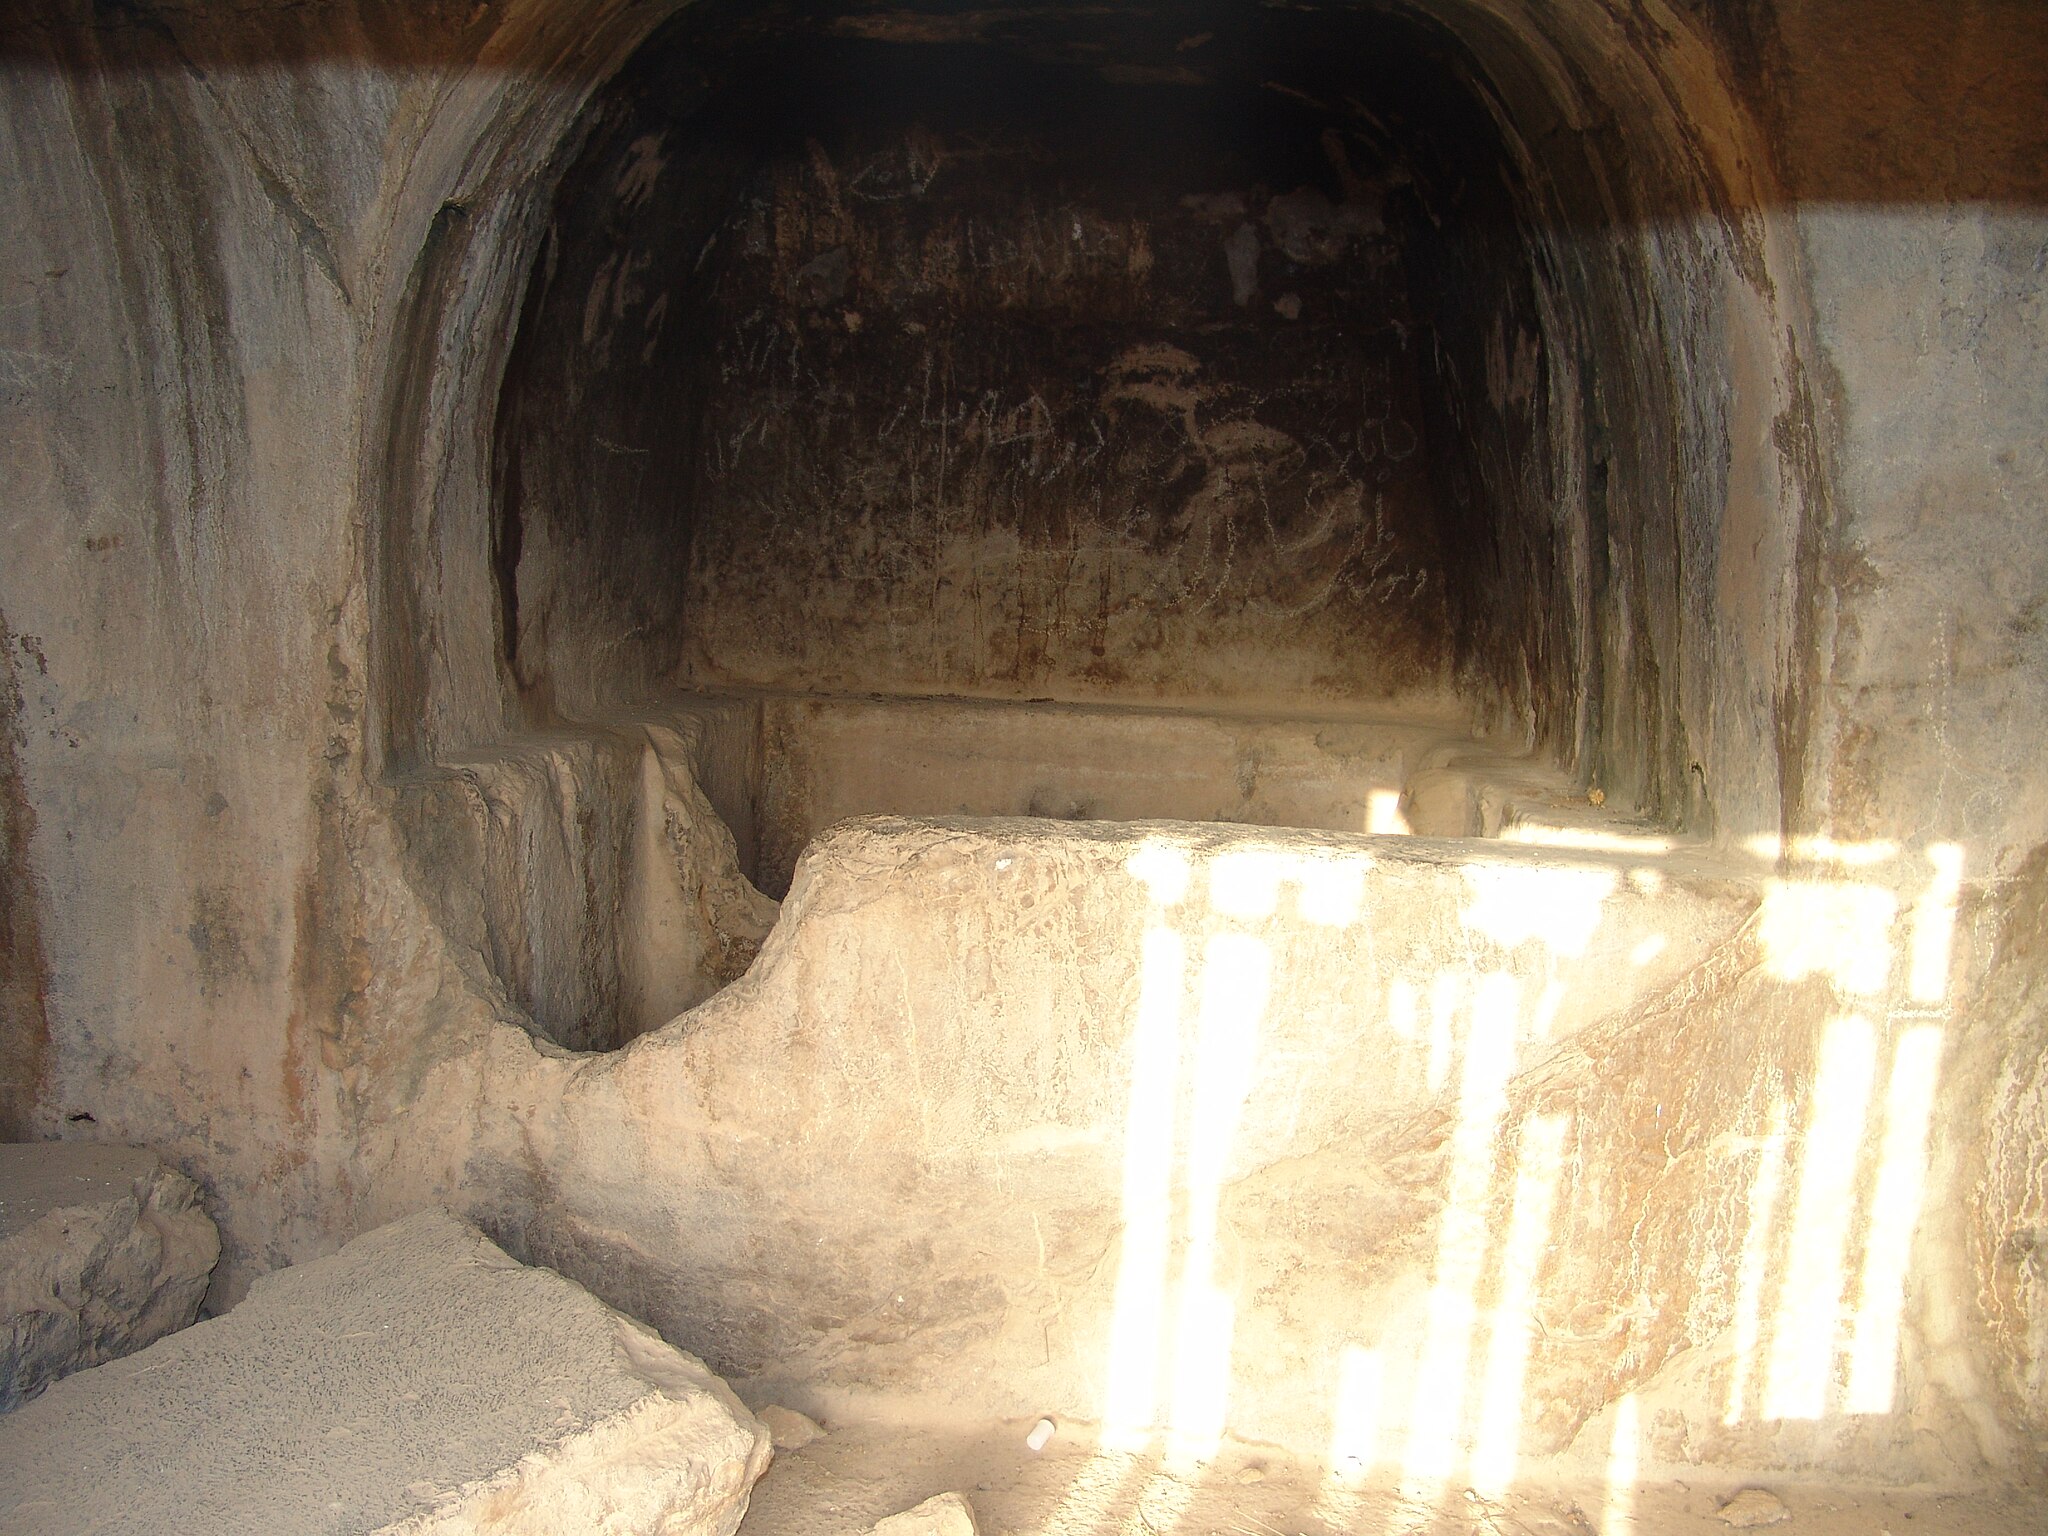
Title: Parse Aramgah Ardashirhj
Description: درون آرامگاه اردشیر سوم در تخت جمشید
Date: 2008-03-19
Categories: Taken with Sony DSC-F828, Tomb of Artaxerxes II, Self-published work, 2008 in Persepolis, Photos by Darafsh Kaviyani